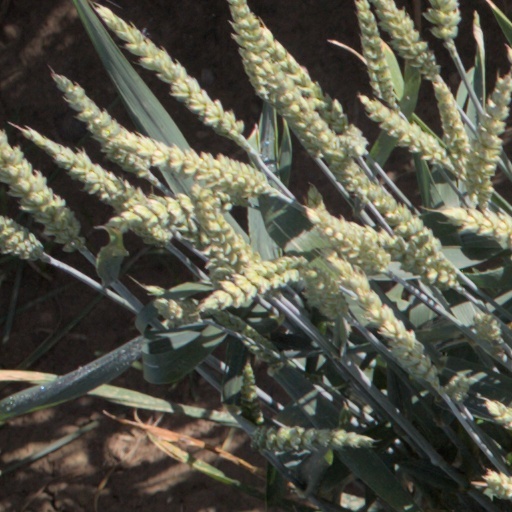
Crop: wheat